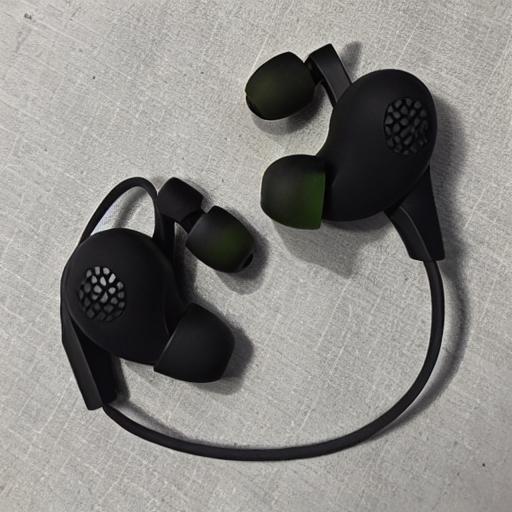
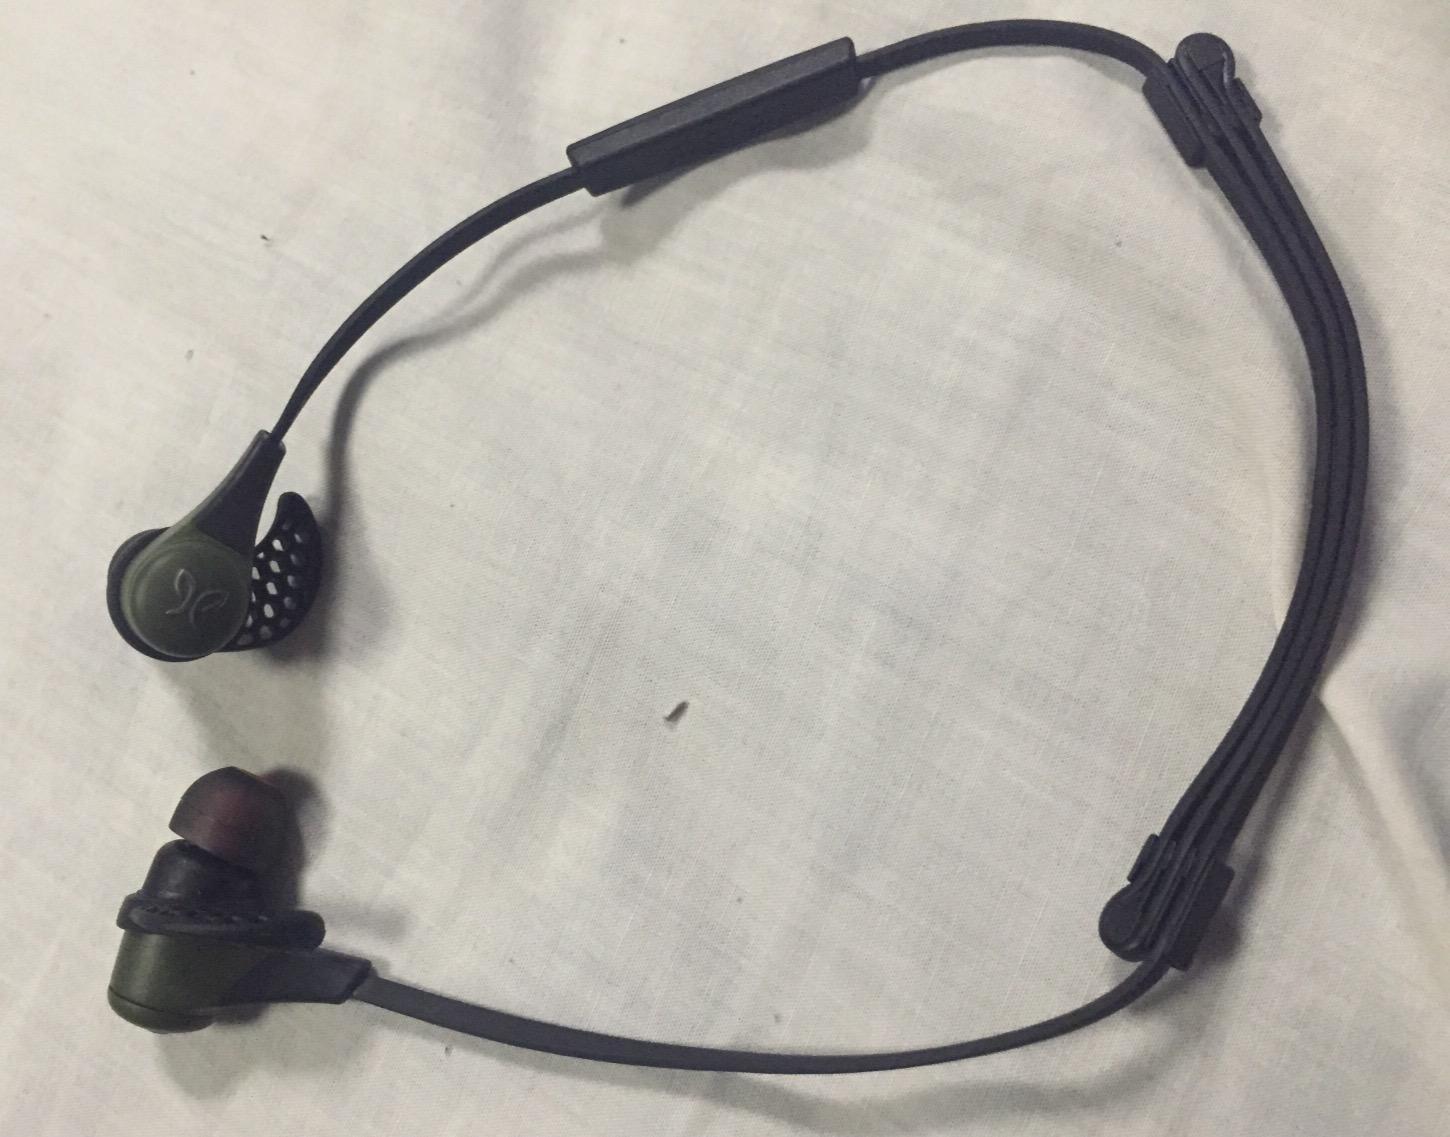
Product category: headphones
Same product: no